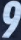
Number: 9